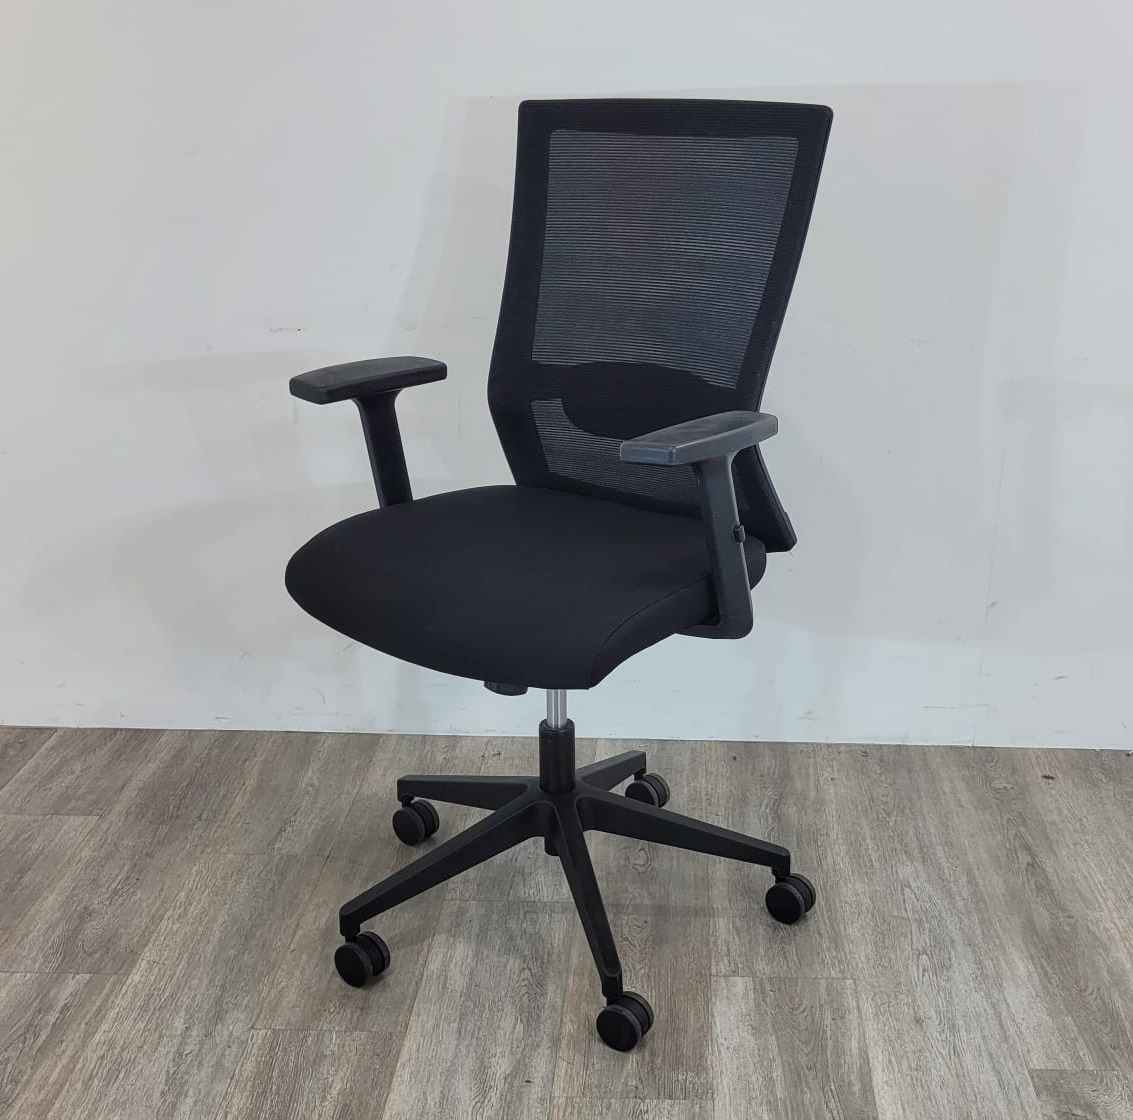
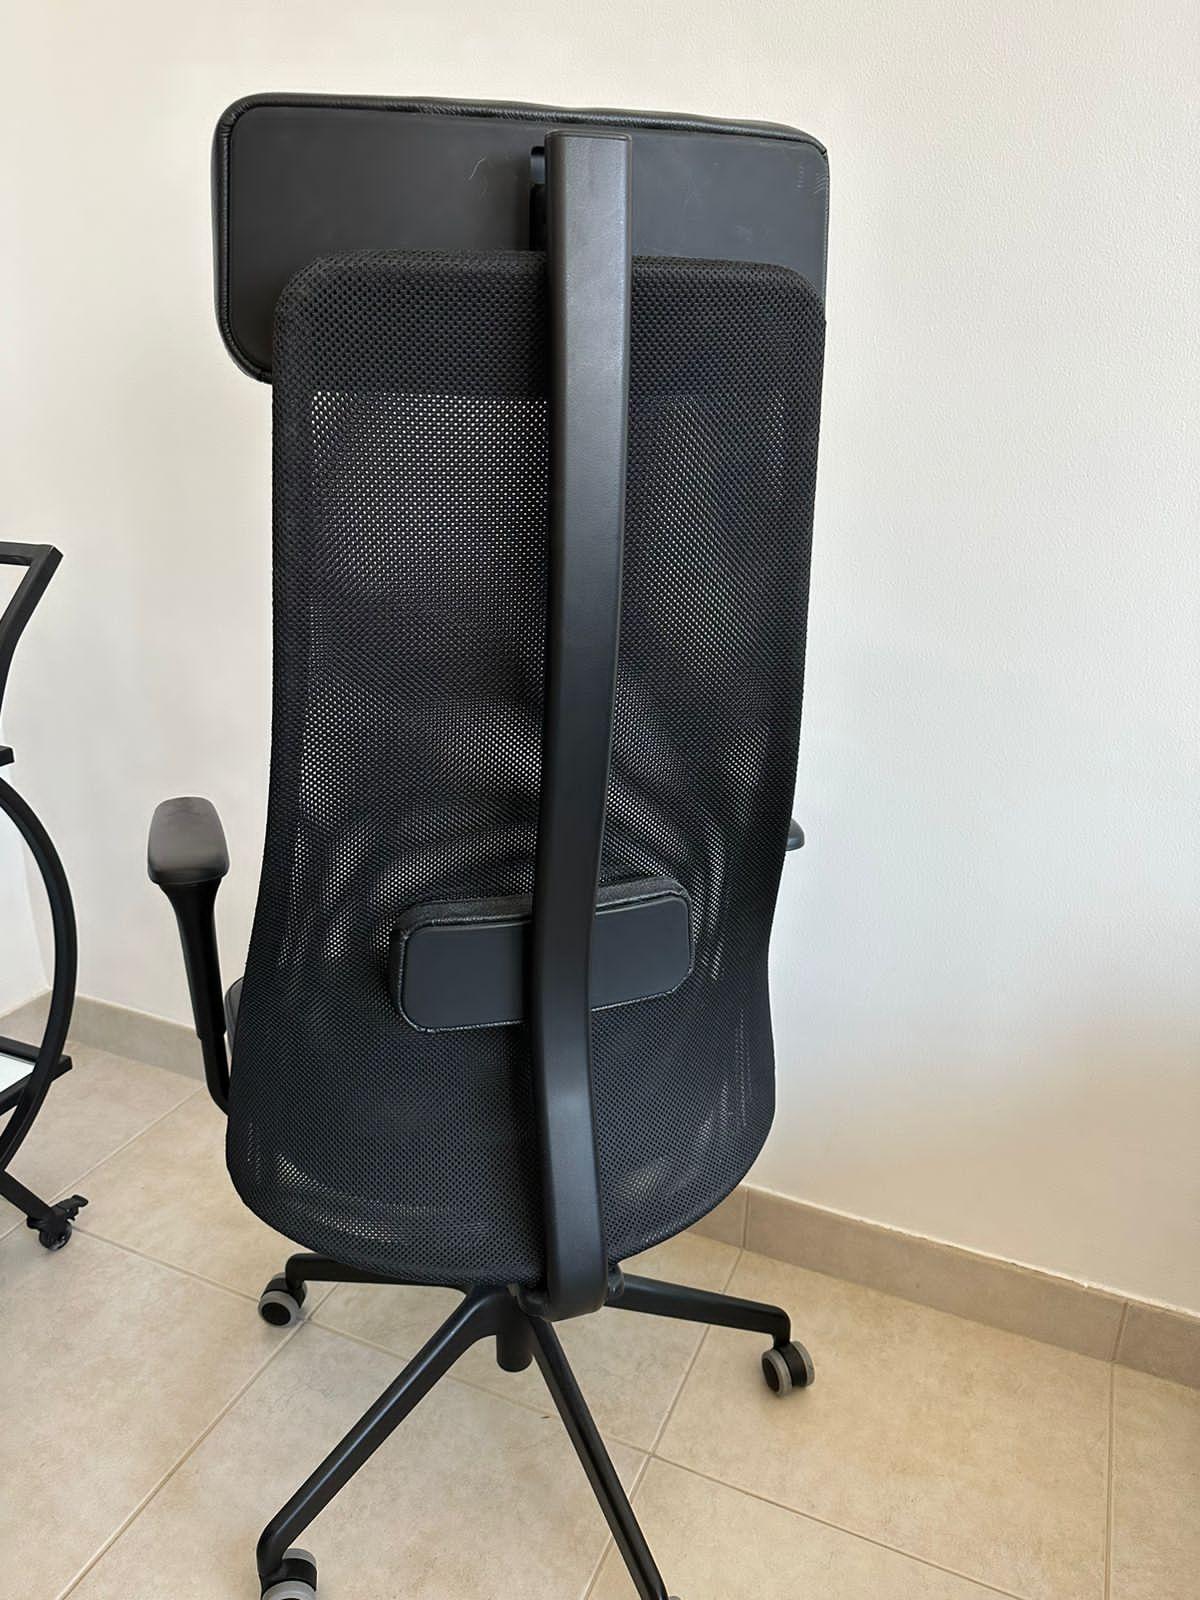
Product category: items_chair
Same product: no